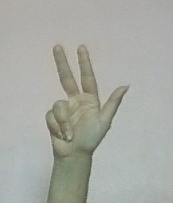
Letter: al